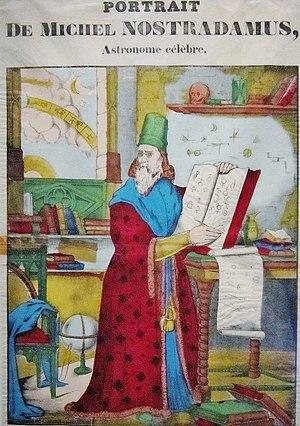
Image d'Epinal représentant Nostradamus. (Pellerin, XIXe siècle)
Le Nyctalope est un personnage de fiction français créé par Jean de la Hire. Tirant son nom de sa vision parfaite en pleine nuit, cet aventurier vit ses exploits grâce à ses activités d'explorateur, de détective, ainsi que d'agent des services secrets français.
Michel de Nostredame, dit Nostradamus, né le 14 décembre 1503 à Saint-Rémy-de-Provence et mort le 2 juillet 1566 à Salon-de-Provence, est un apothicaire et auteur français. Pratiquant l'astrologie, il est surtout connu pour ses prédictions sur la marche du monde.